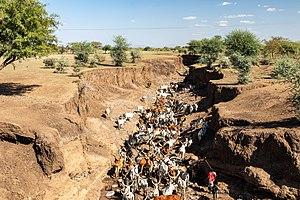
Chifra est un des 29 woredas de la région Afar, en Éthiopie.